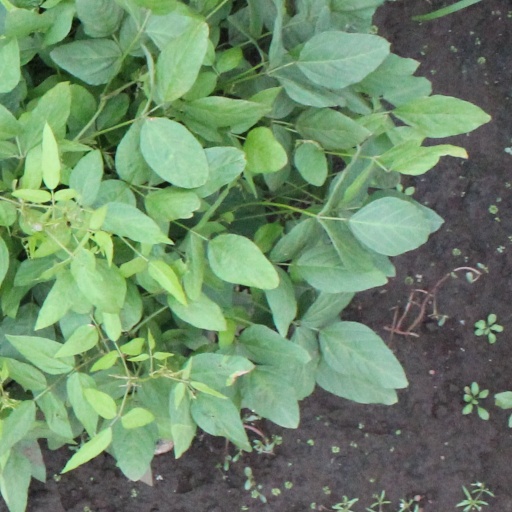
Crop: soybean